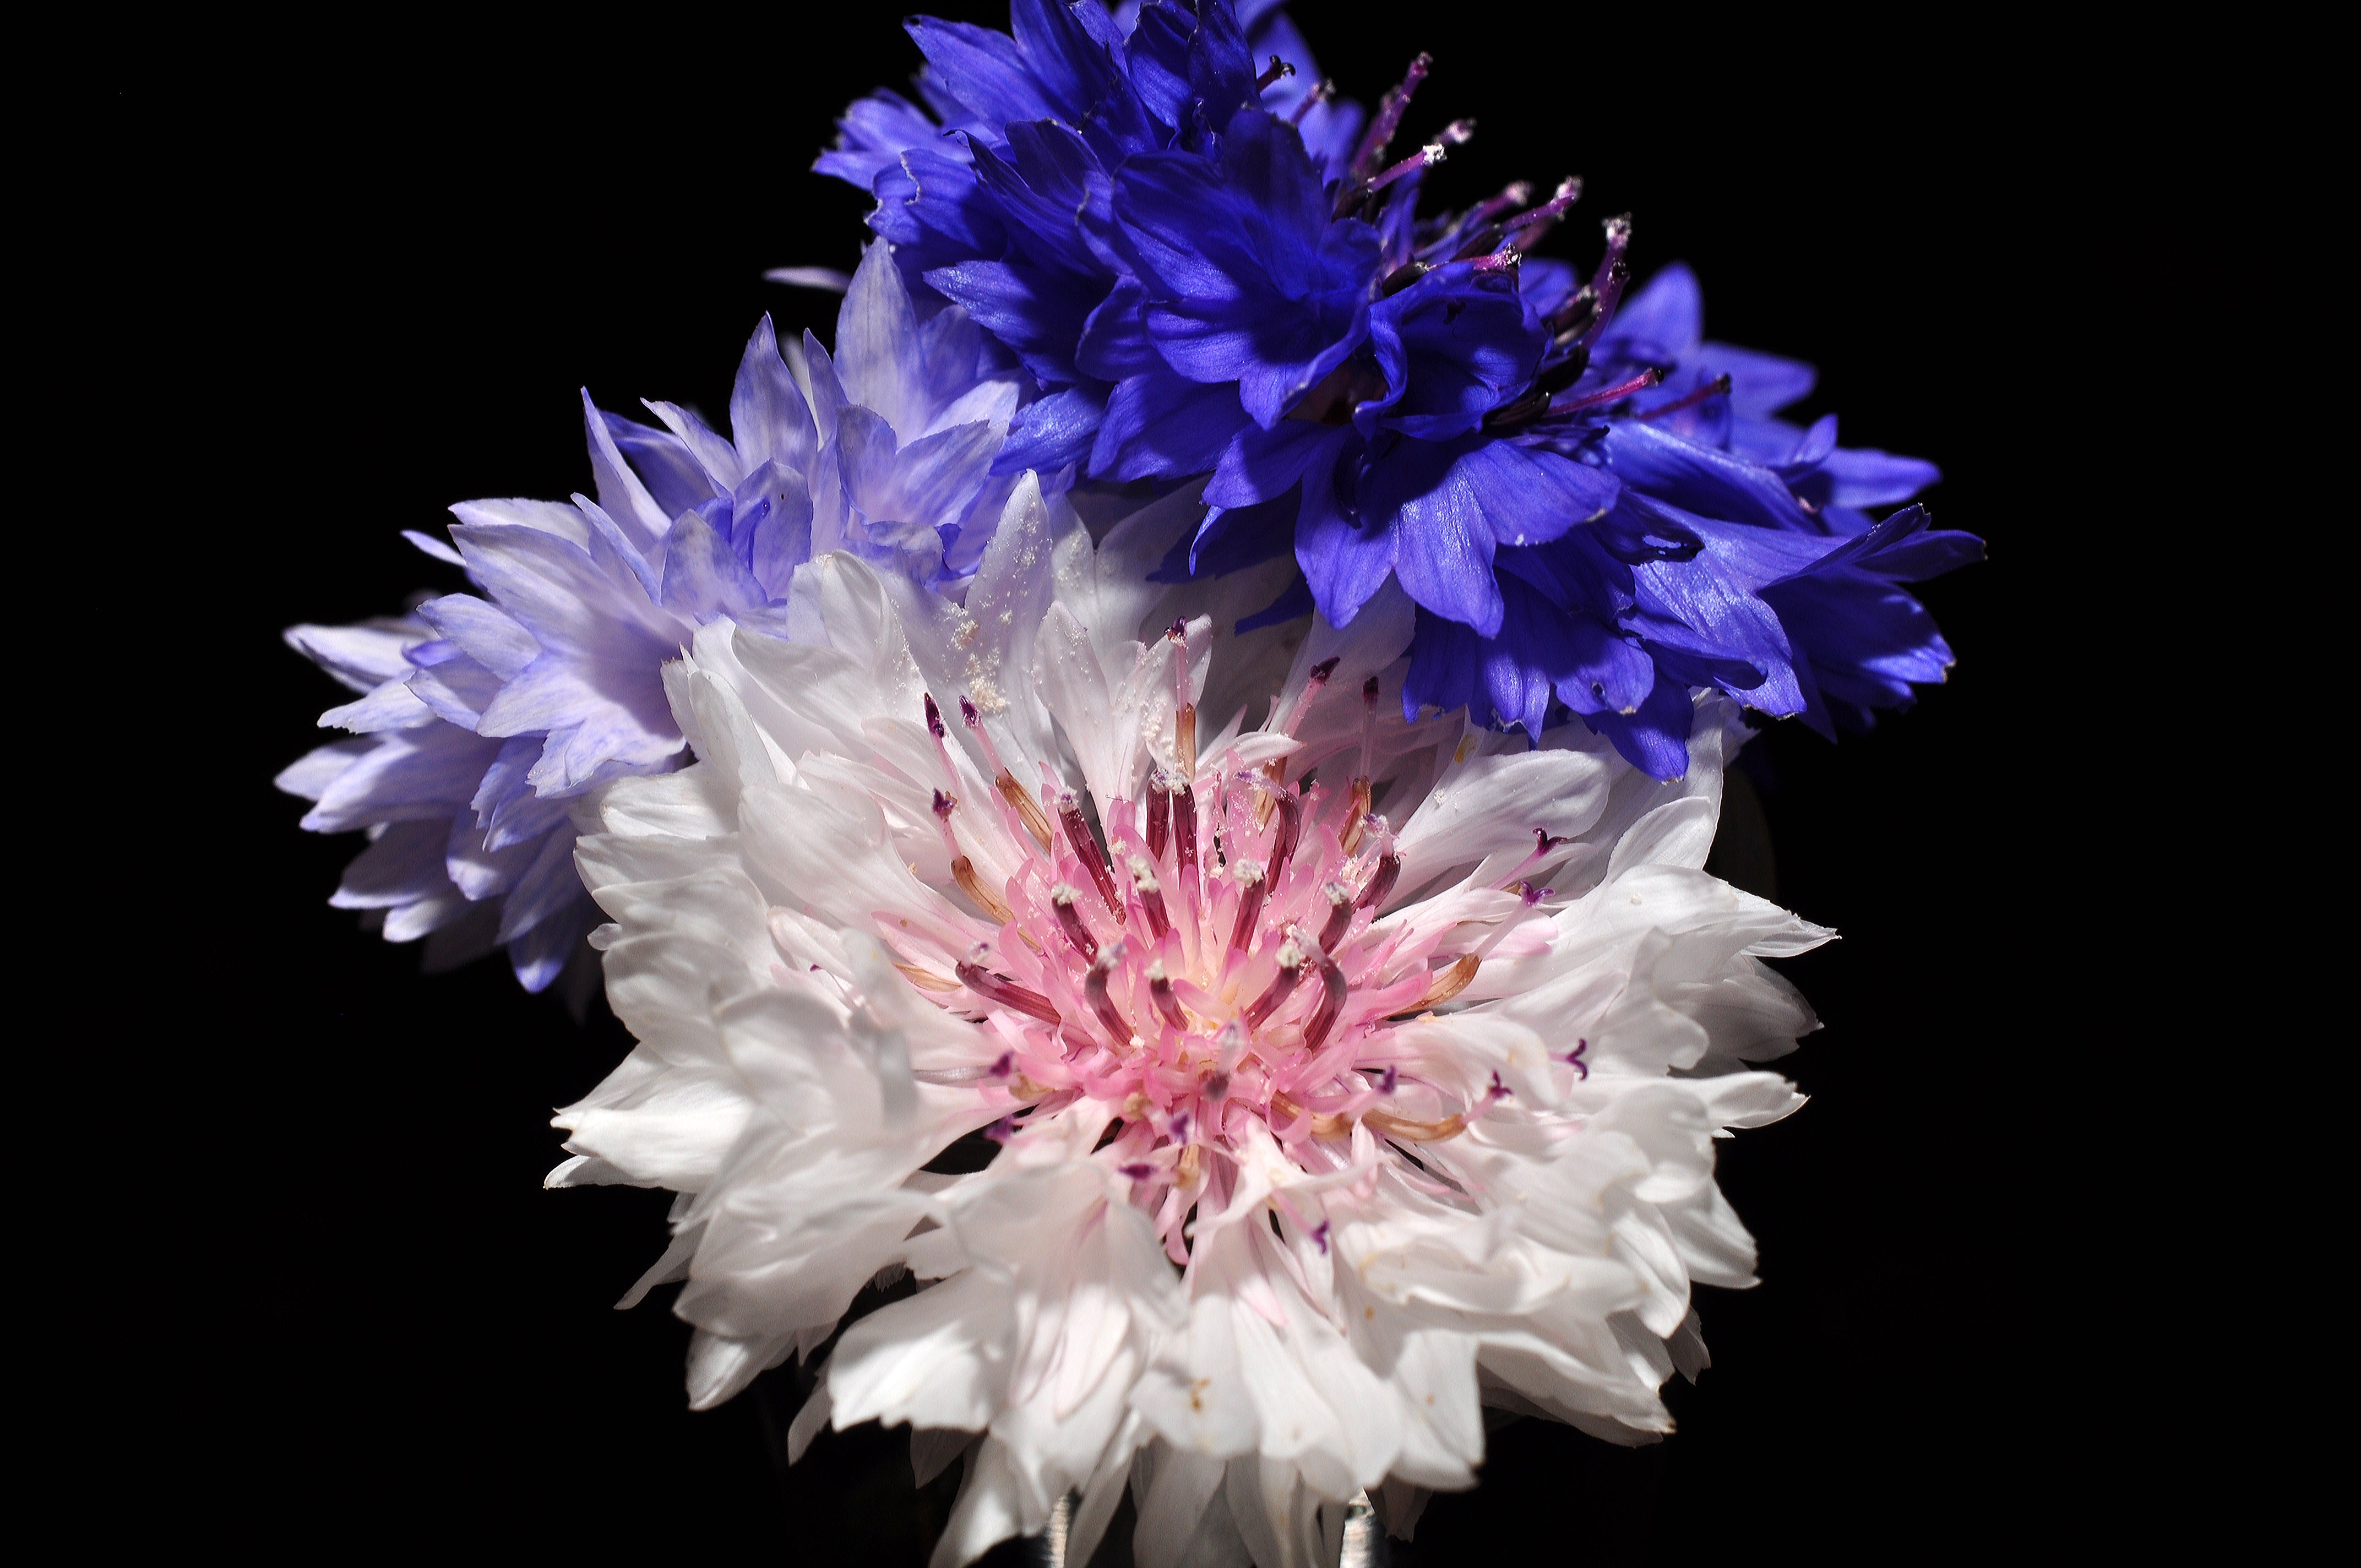
plant, flower, purple, petal, produce, blue, pink, flora, flowers, macro photography, flowering plant, daisy family, flower bouquet, land plant, chrysanths